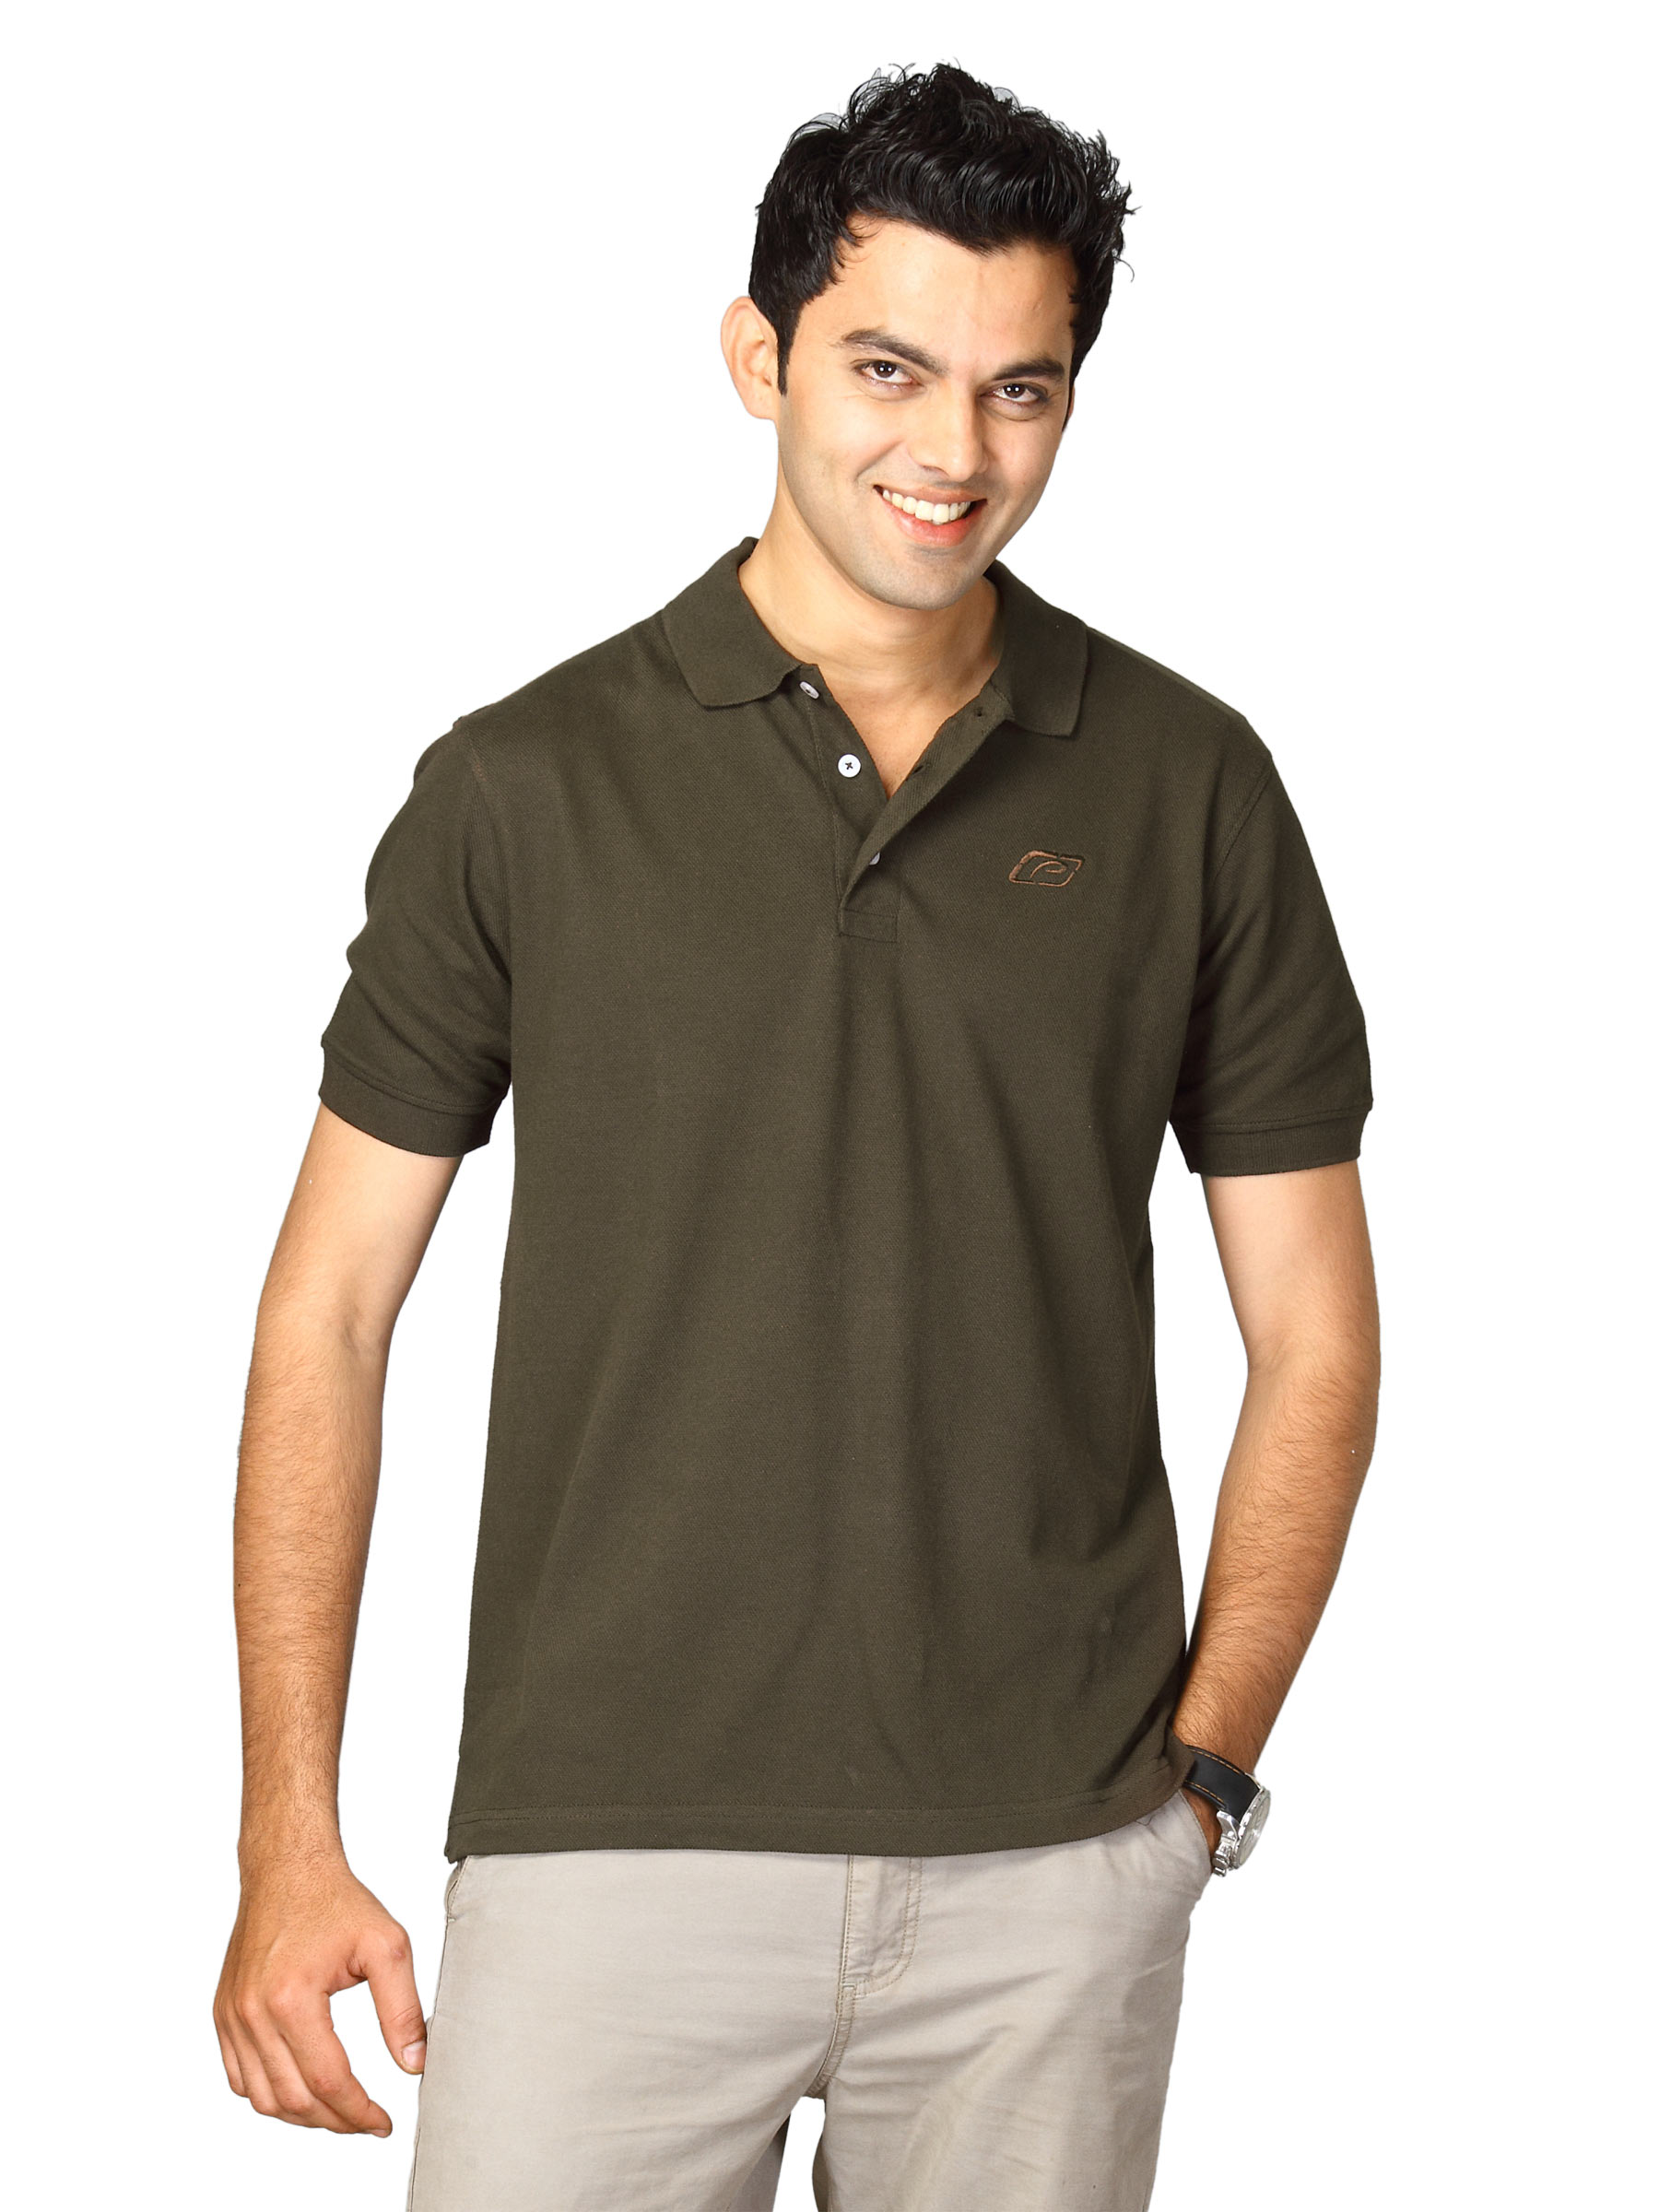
Proline Men Olive Green Polo T-shirt
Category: Apparel / Topwear / Tshirts
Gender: Men
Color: Olive
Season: Fall 2011
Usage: Casual